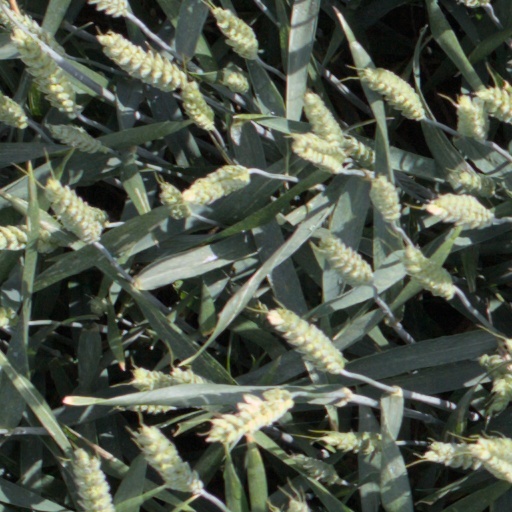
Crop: wheat